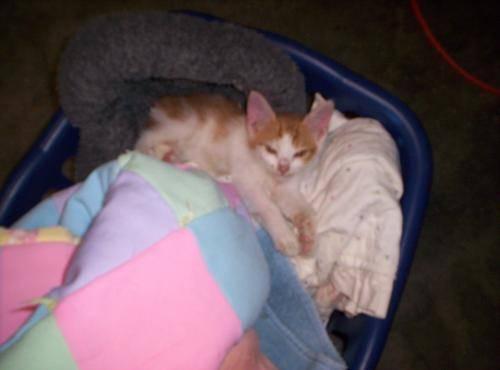
cat